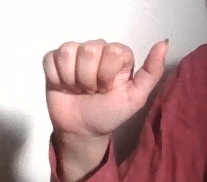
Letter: dhad